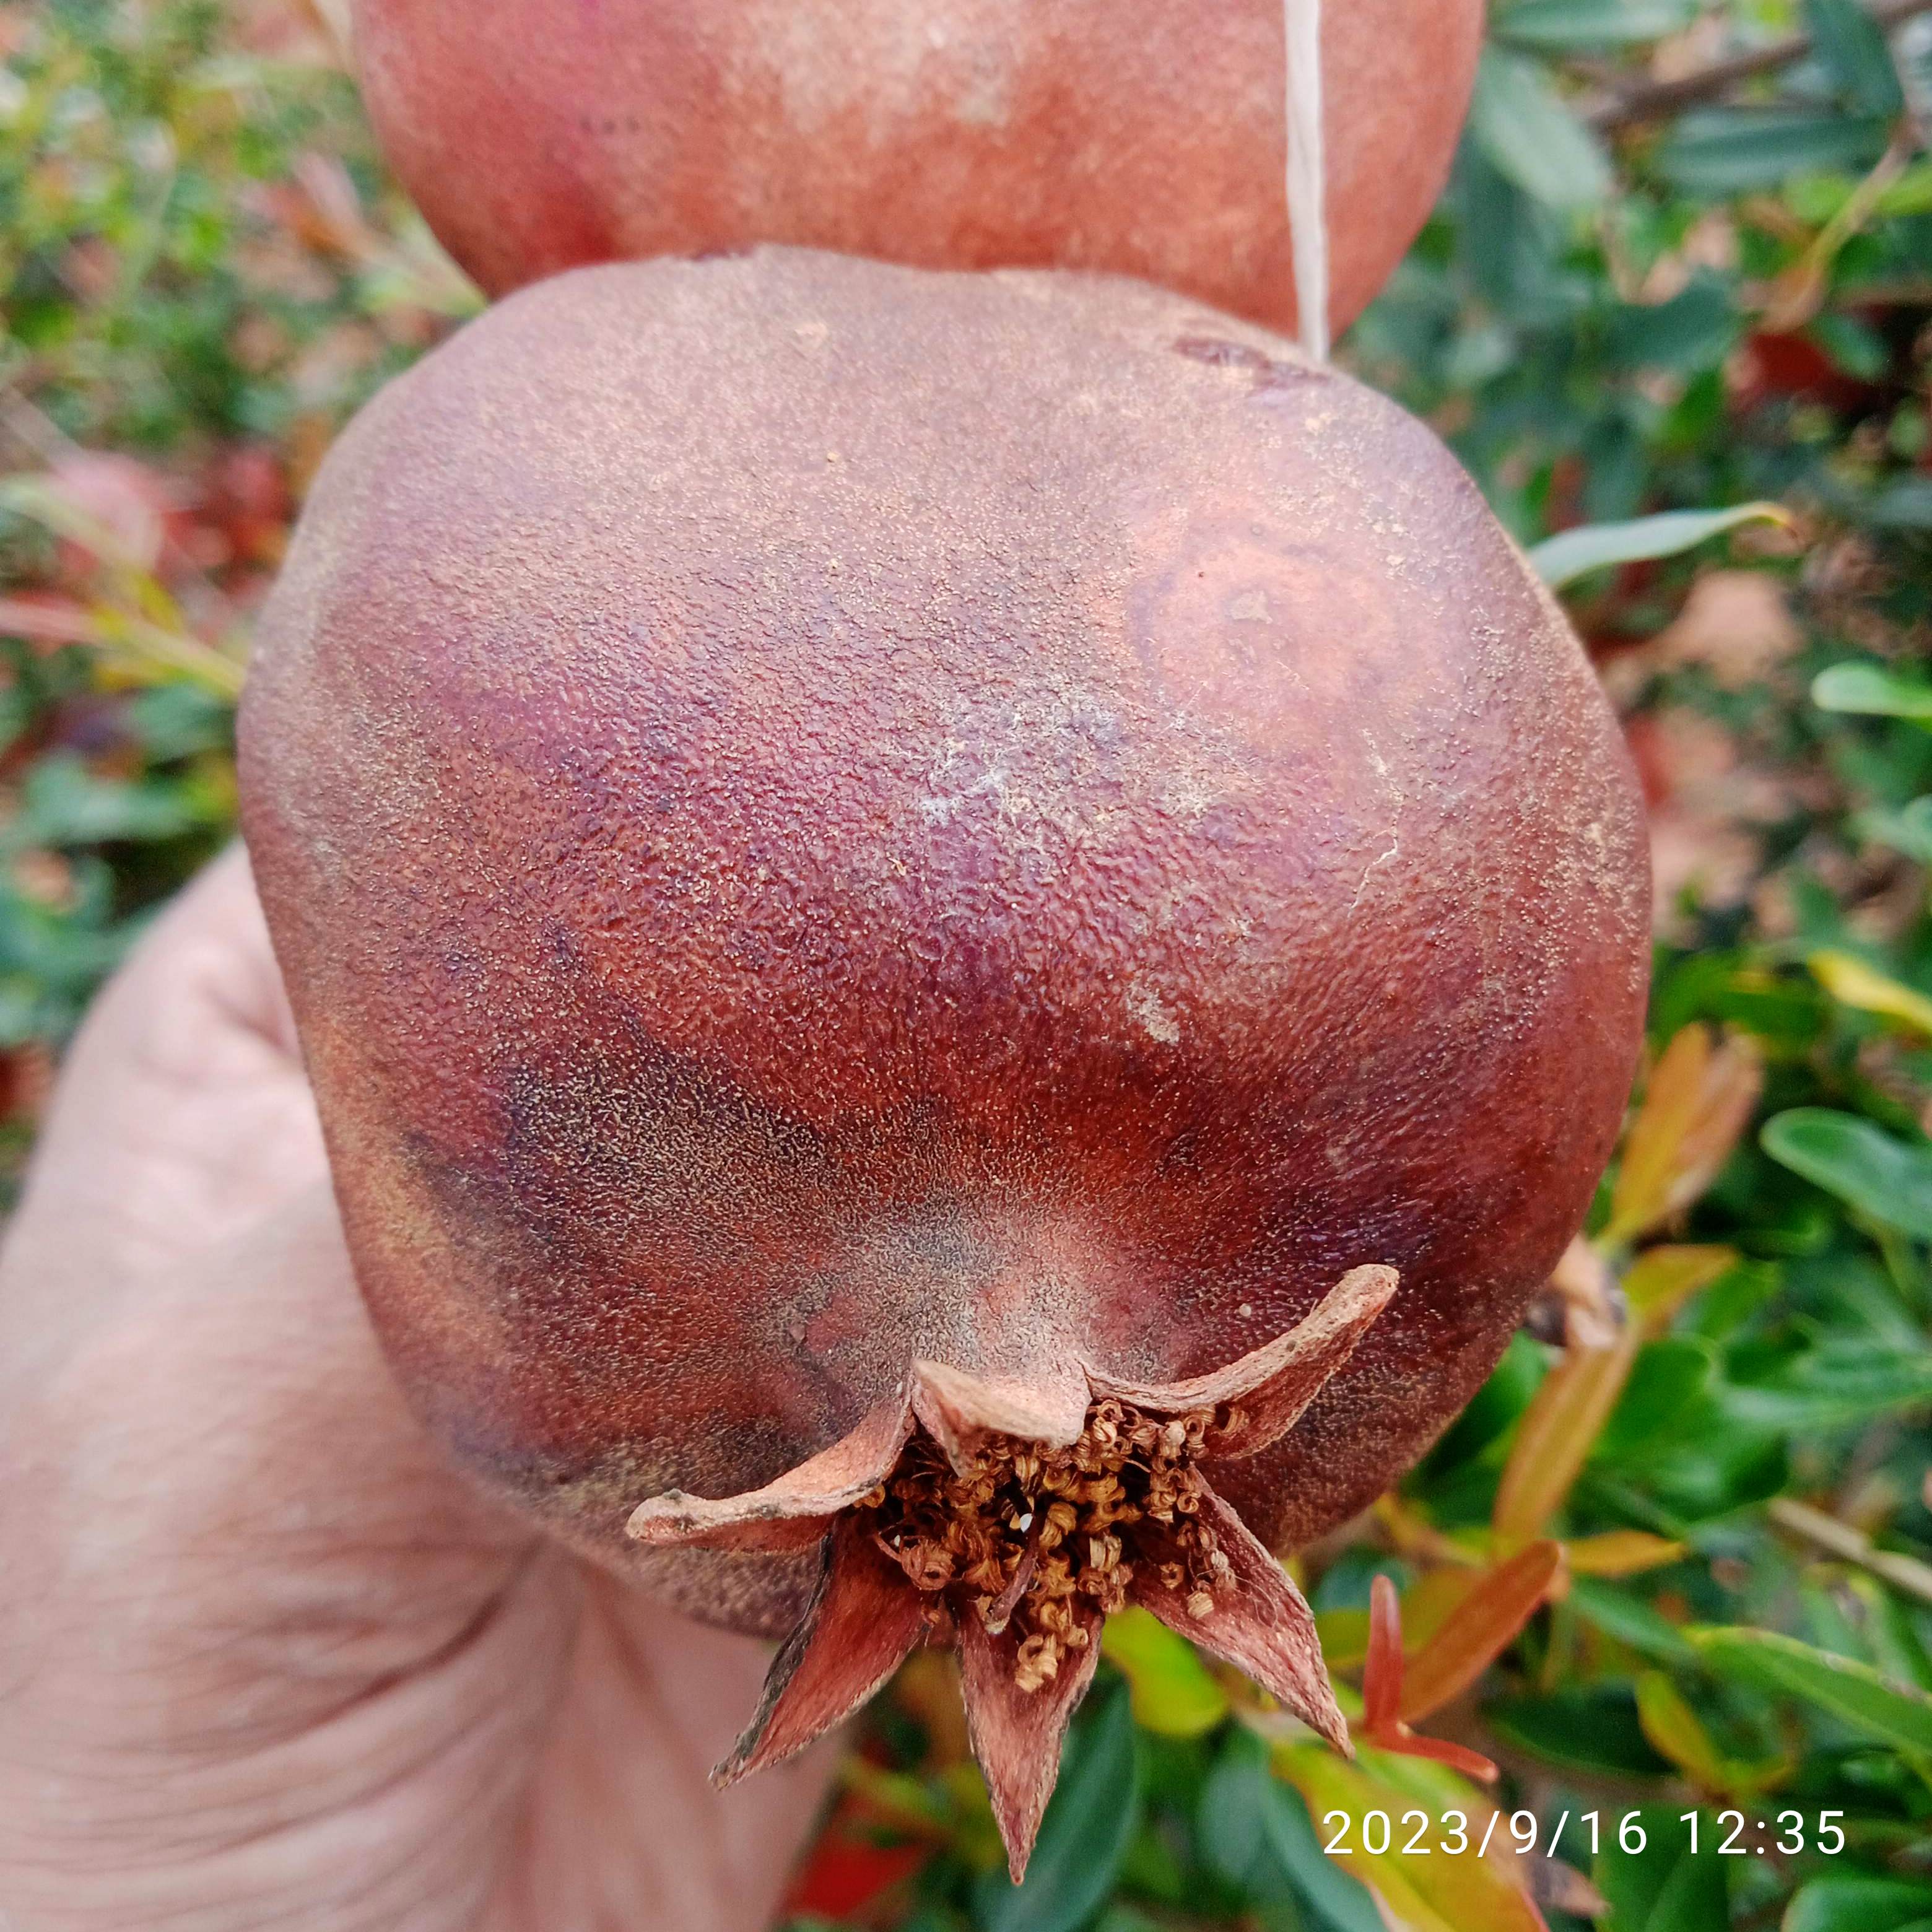
Label: Alternaria